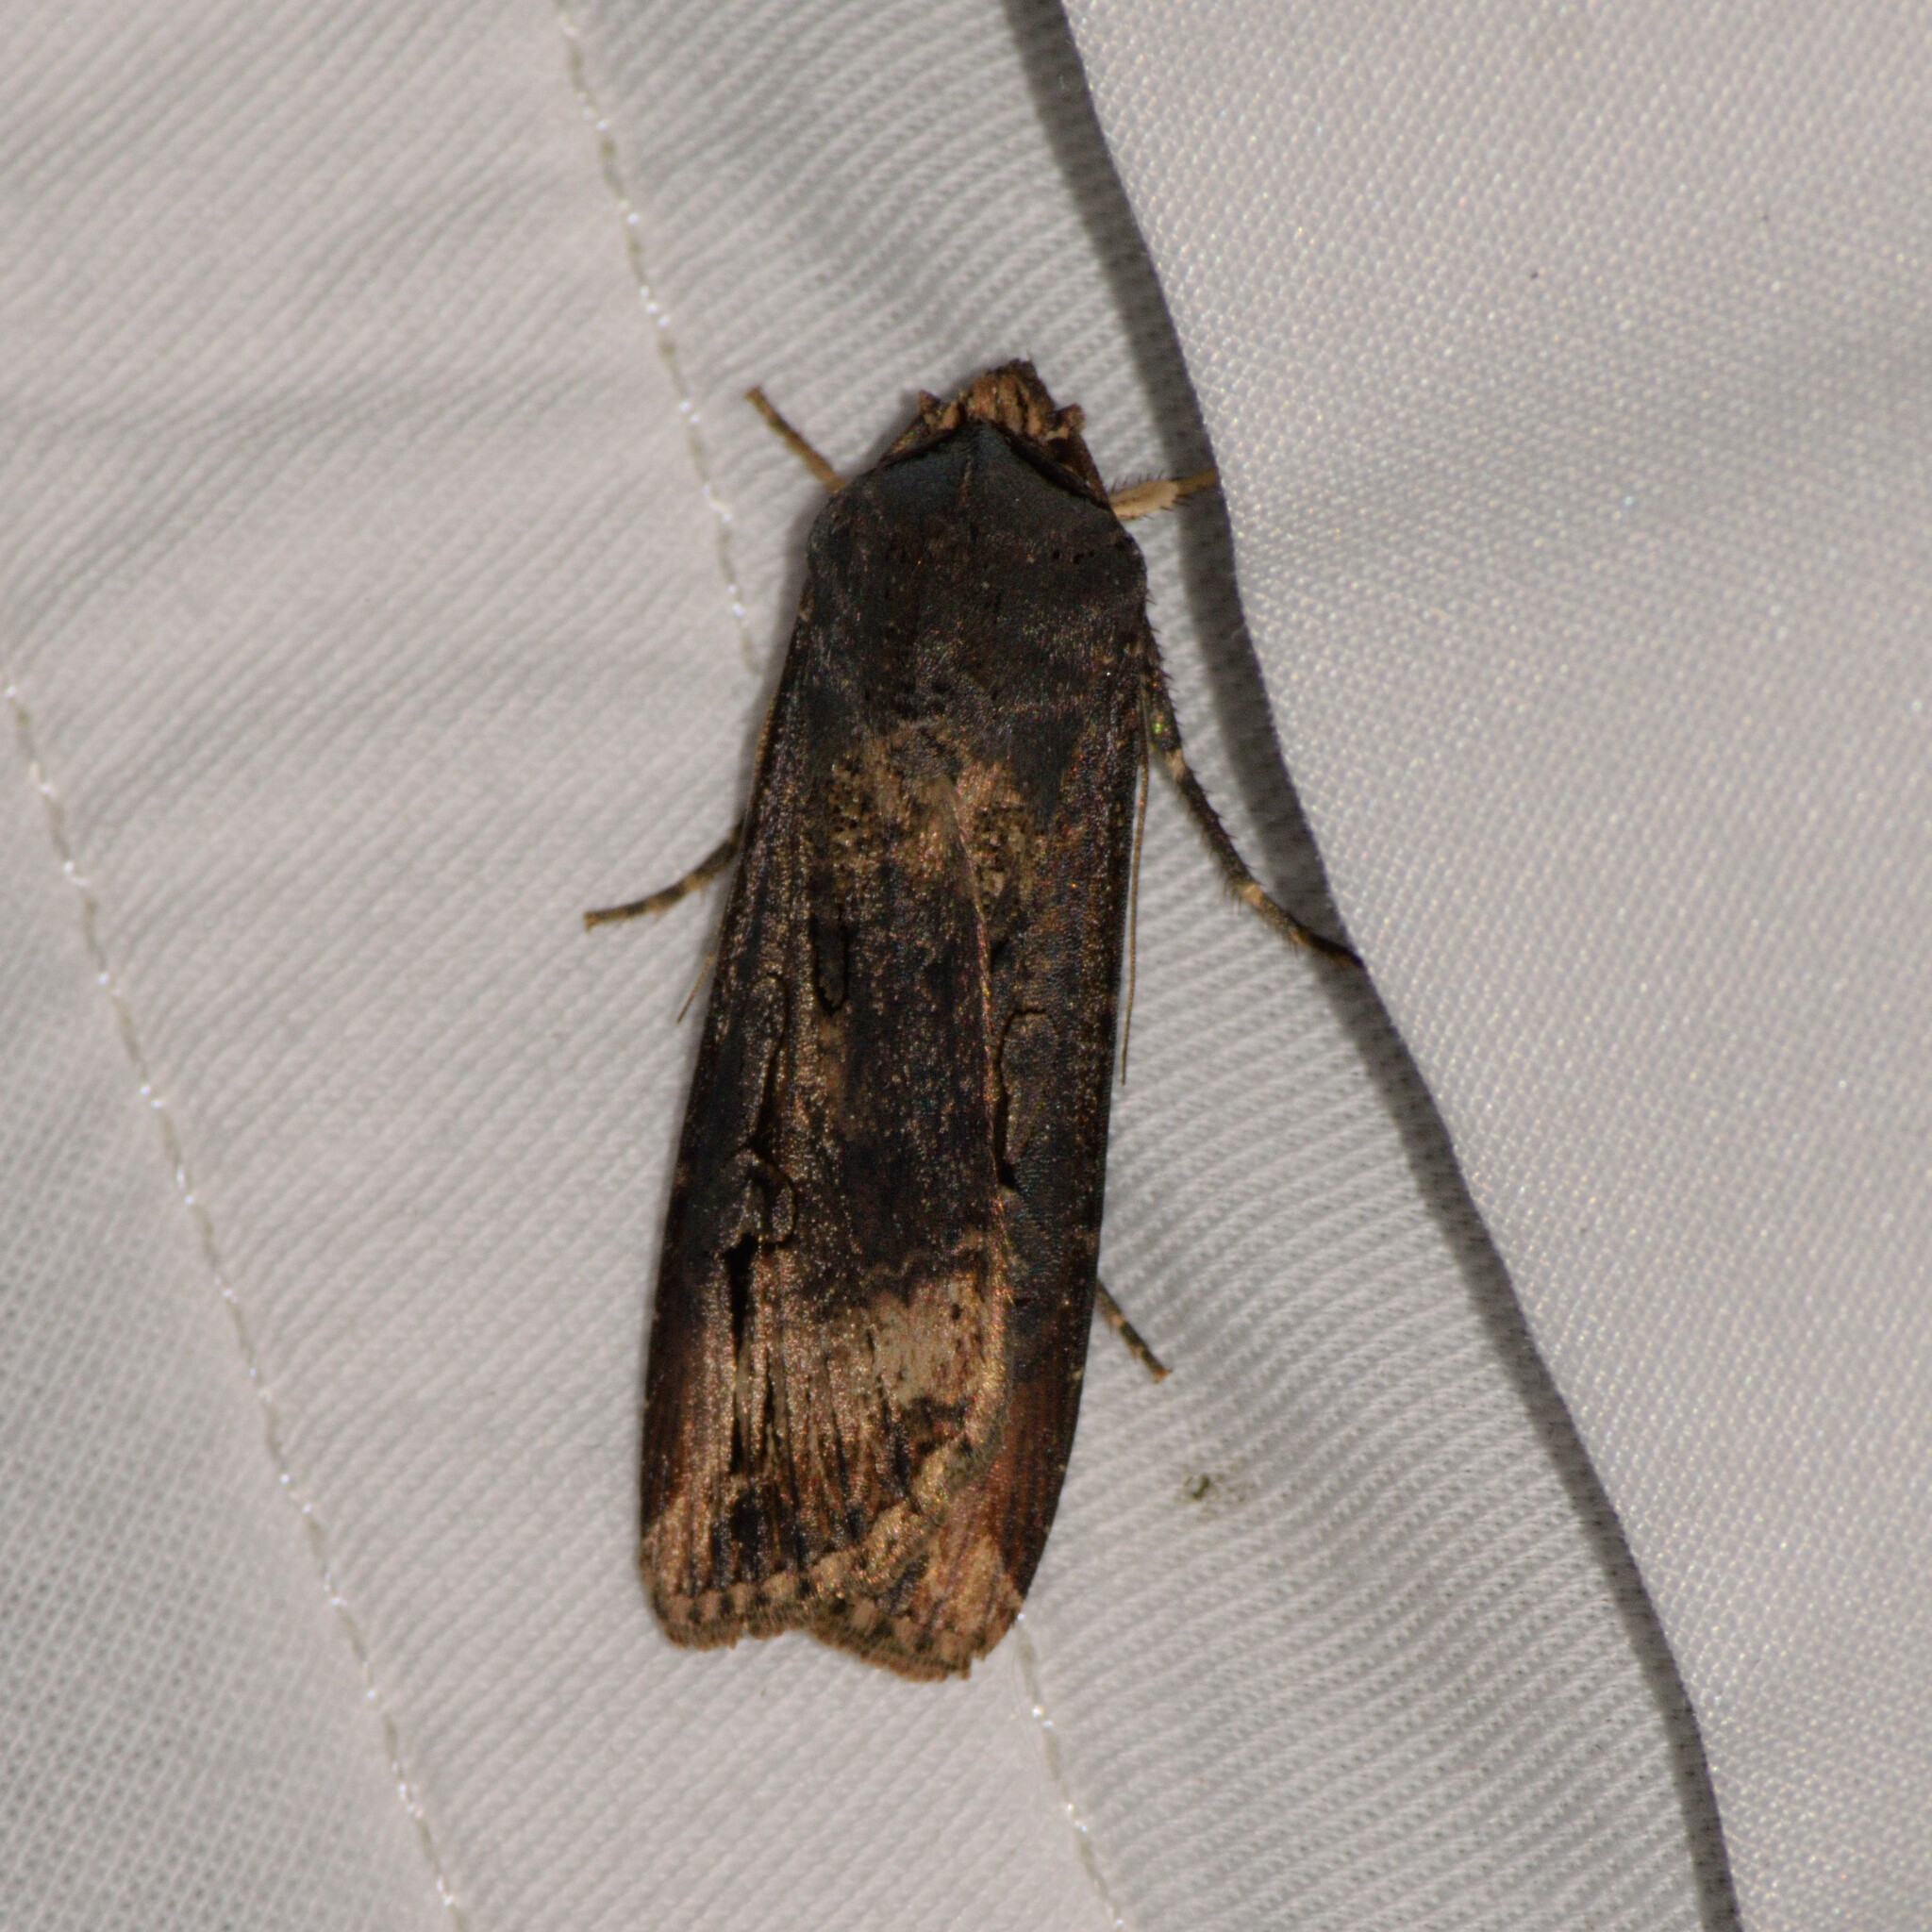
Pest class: cutworms